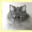
Label: cat